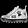
Label: Sneaker